Art in the Protestant Reformation and Counter-Reformation

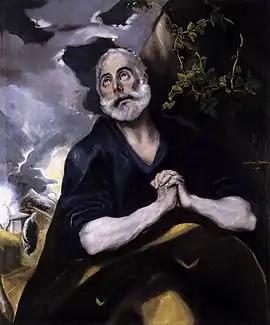
"Repentance of Peter" by El Greco, 1580–1586.

Further waves of "Counter-Reformation art" occurred when areas formerly Protestant were again brought under Catholic rule. The churches were normally empty of images, and such periods could represent a boom time for artists. The best known example is the new Spanish Netherlands (essentially modern Belgium), which had been the centre of Protestantism in the Netherlands but became (initially) exclusively Catholic after the Spanish drove the Protestants to the north, where they established the United Provinces. Rubens was one of a number of Flemish Baroque painters who received many commissions, and produced several of his best known works re-filling the empty churches. Several cities in France in the French wars of religion and in Germany, Bohemia and elsewhere in the Thirty Years War saw similar bursts of restocking.